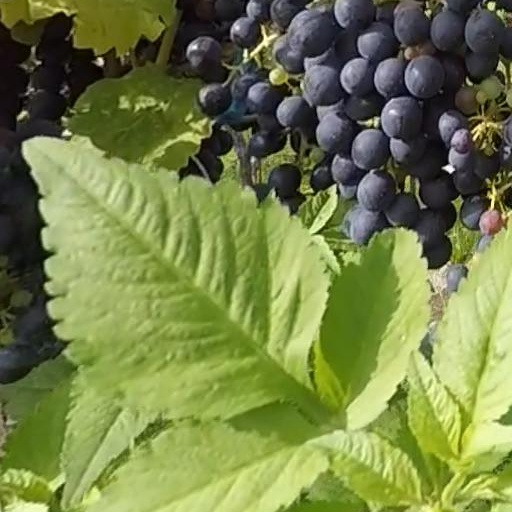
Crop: grape